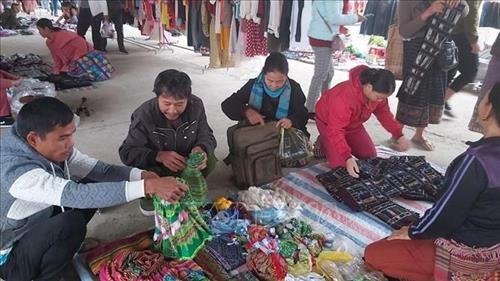
ở phía trước quầy hàng bán vải có sự xuất hiện của một vài người mua hàng